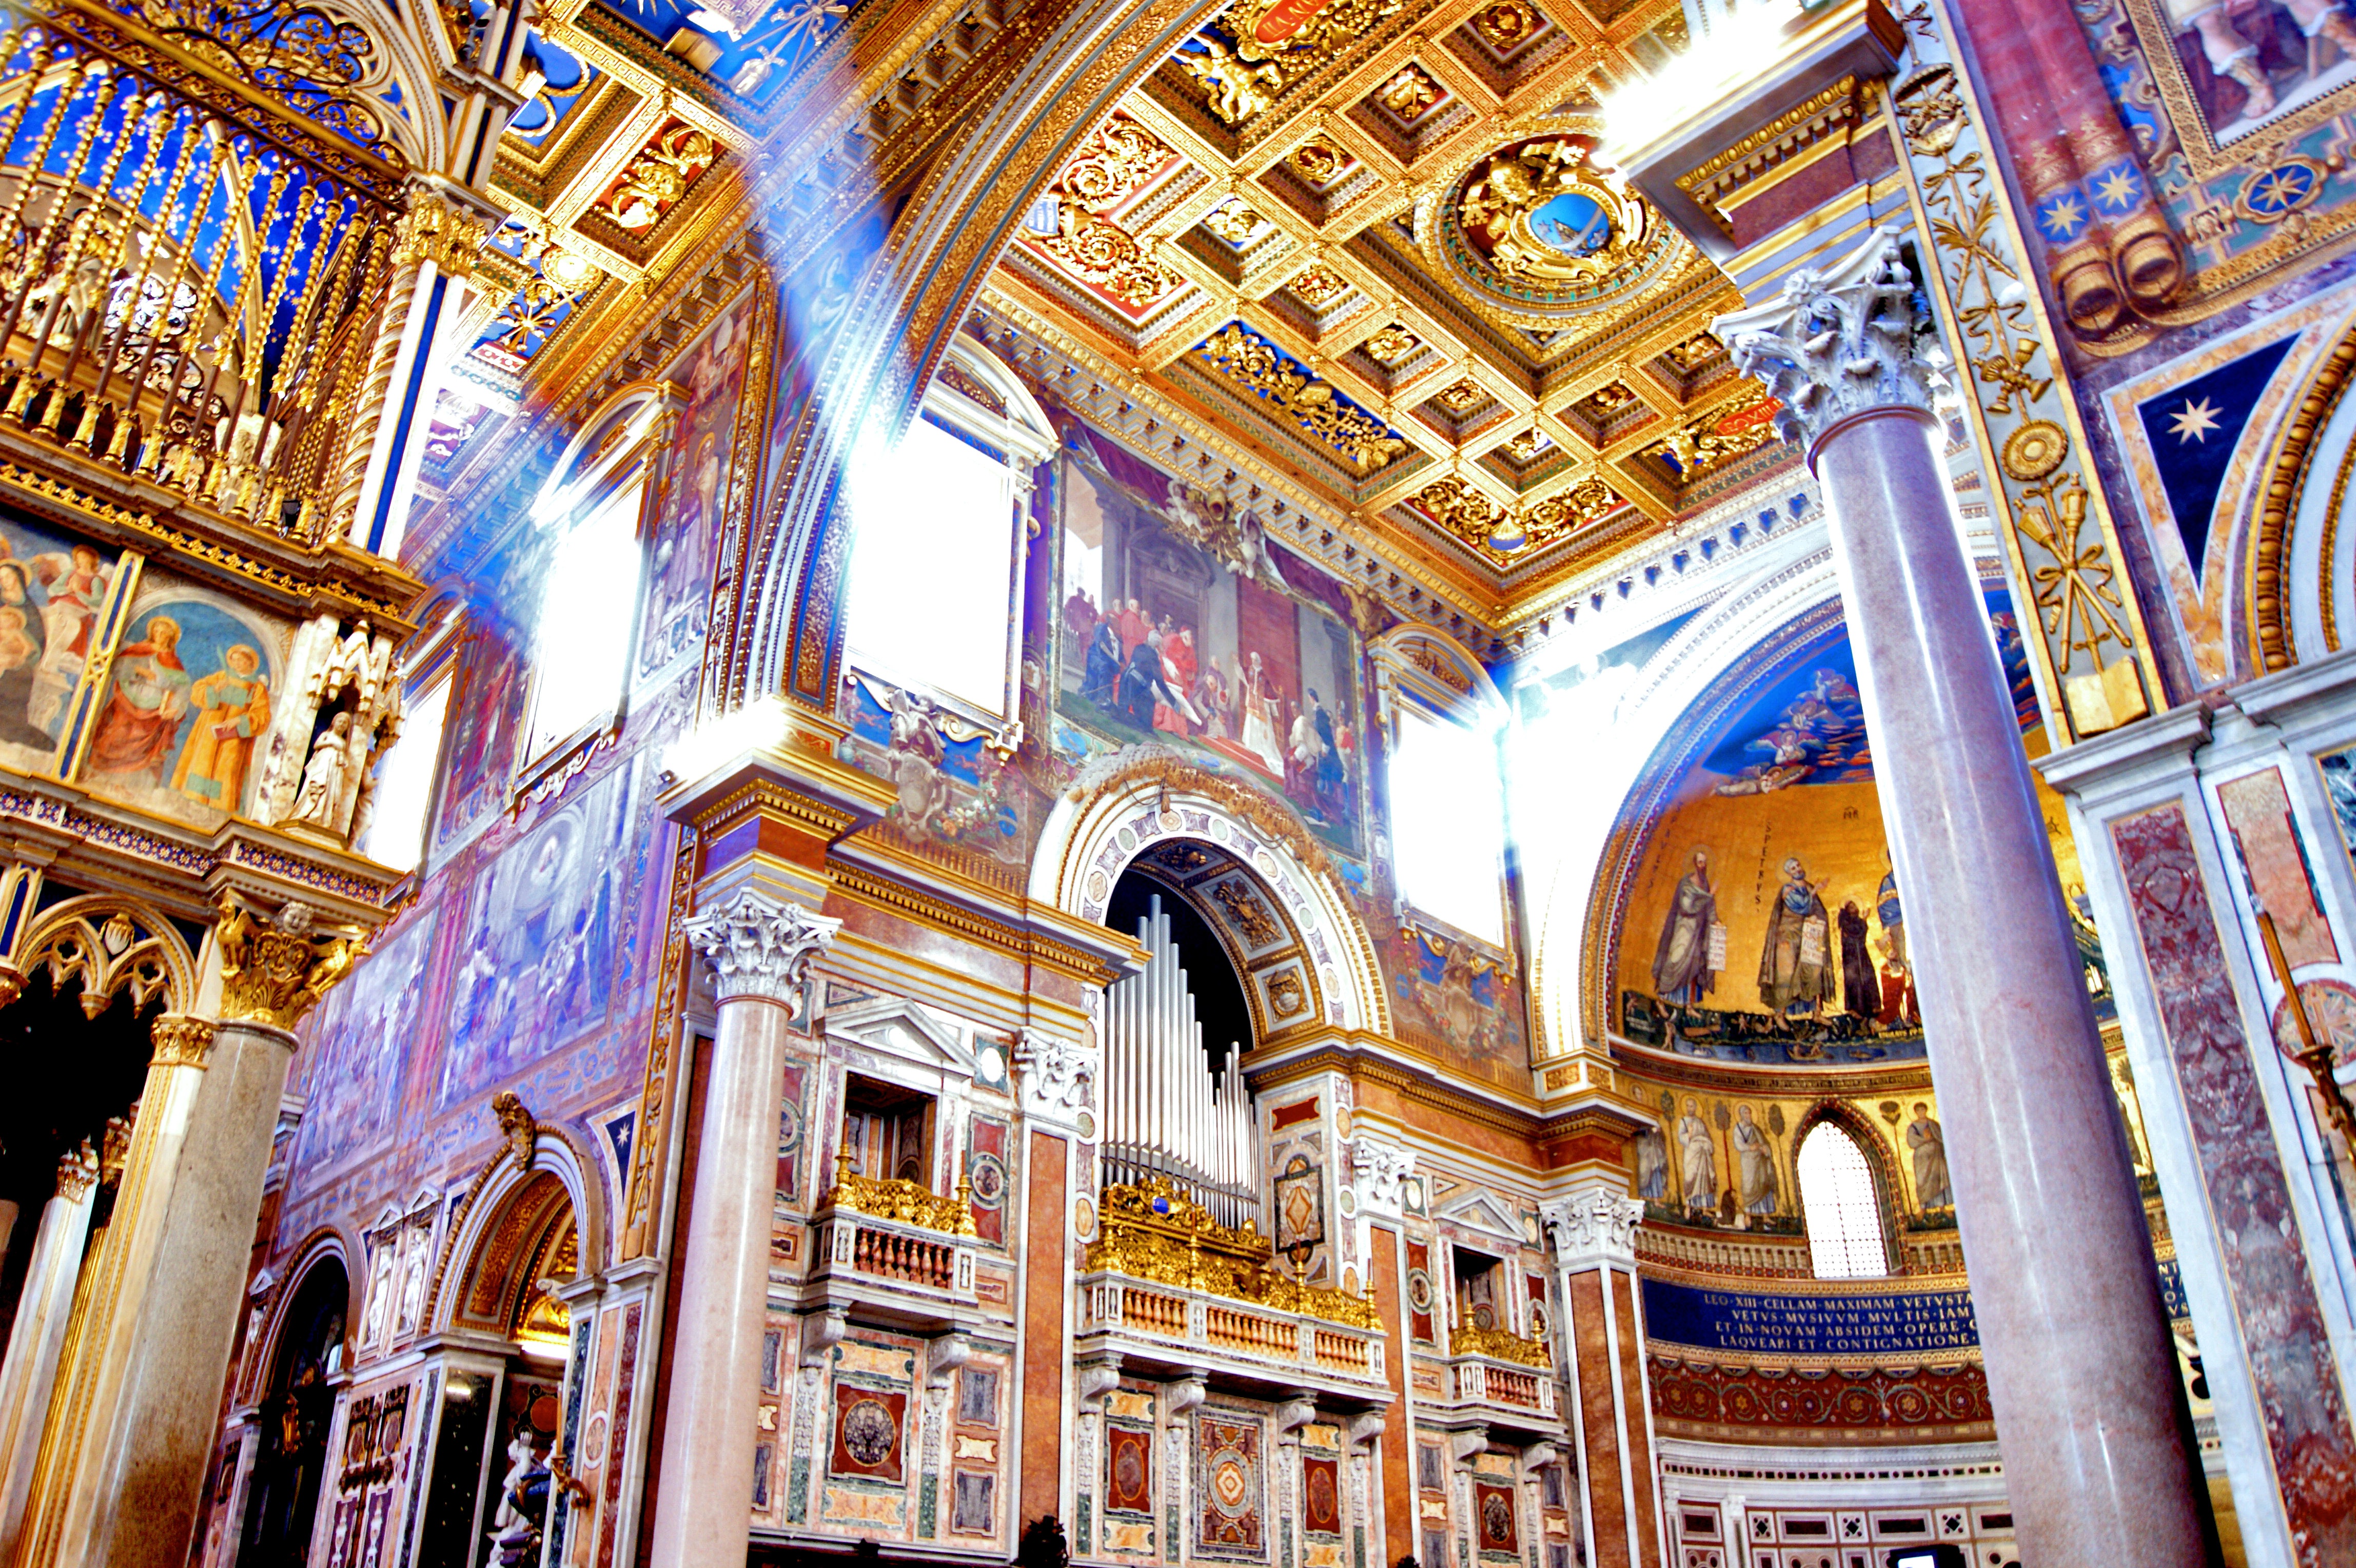
light, building, palace, landmark, facade, church, cathedral, place of worship, rome, synagogue, basilica, metropolis, ancient history, san giovanni